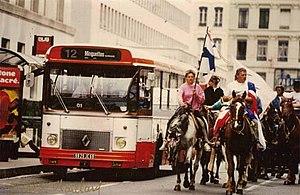
«
Jean-François Savornin, né à Toulouse le 22 octobre 1943, est un peintre, inventeur du mouvement de l'héliquadrisme.